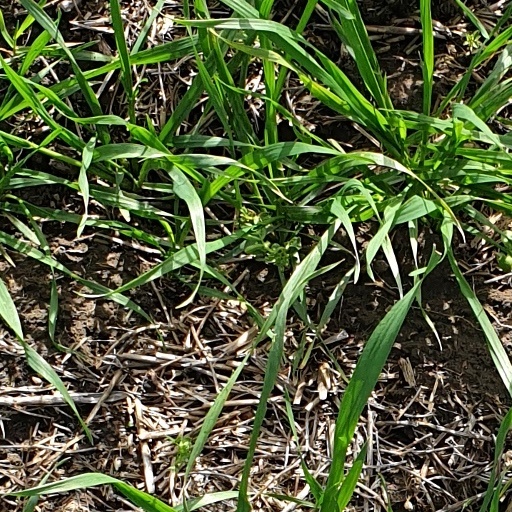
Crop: wheat